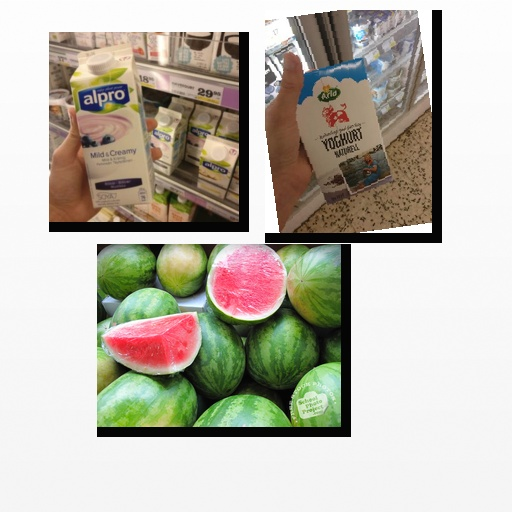
Food items: watermelon, yoghurt, blueberry_soy_yogurt